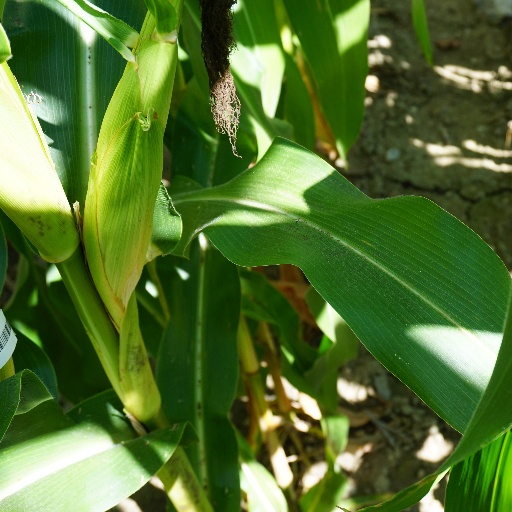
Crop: maize; corn